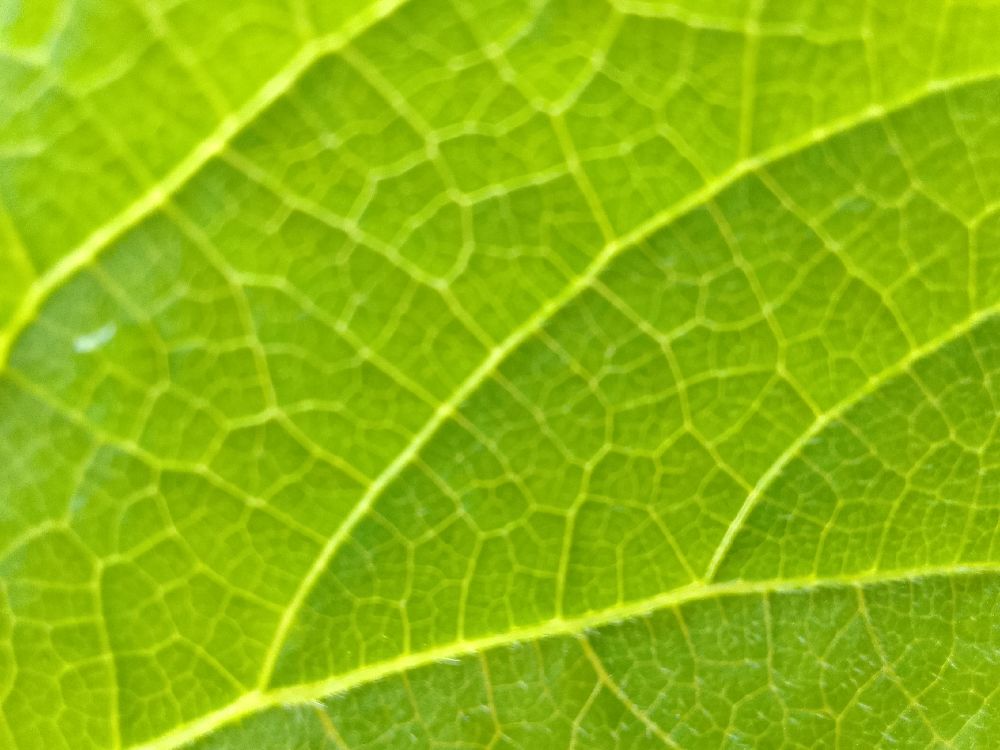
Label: healthy